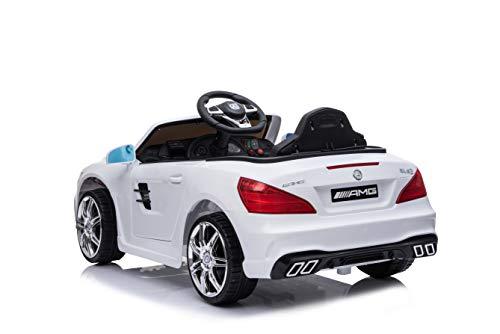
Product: Best Ride On Cars Mercedes SL63
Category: Toys & Games | Tricycles, Scooters & Wagons | Ride-On Toys & Accessories
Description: Features LED lights, music, and horn sound, aux, SD, and sub ports.
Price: $149.56
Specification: ProductDimensions:45x23x13inches|ItemWeight:37.1pounds|ShippingWeight:37.1pounds(Viewshippingratesandpolicies)|ASIN:B07YD5G4F6|Itemmodelnumber:MercedesSL63White12V|Manufacturerrecommendedage:24months-5years